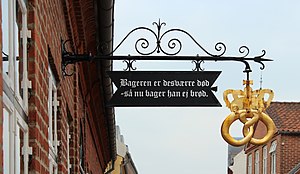
Peter Seeberg / Liv
Skilt med teksten "Bageren er desværre død - så nu bager han ej brød" af Peter Seeberg, Zahrtmanns Gård, Sct. Mogens Gade 26, Viborg.
Det kendte skilt på Zahrtmanns Gård (også kaldet Kringlegården), Sct. Mogens Gade 26 i Viborg med teksten ""Bageren er desværre død - så nu bager han ej brød"" har sin oprindelse fra den danske forfatter Peter Seeberg."
Peter Ejnar Lauritzen Seeberg var en dansk, modernistisk forfatter, der især behandlede eksistentialismen og livets yderste kanter. Han er optaget i dansk litteraturs kanon. Peter Seeberg er især inspireret af de franske eksistentialister. Hans forfatterskab var præget af modernismens strenge bevidsthed om menneskets fremmedhed. Seebergs debut faldt sammen med modernismens gennembrud i dansk litteratur i 50'erne. Den skete med den særprægede roman Bipersonerne